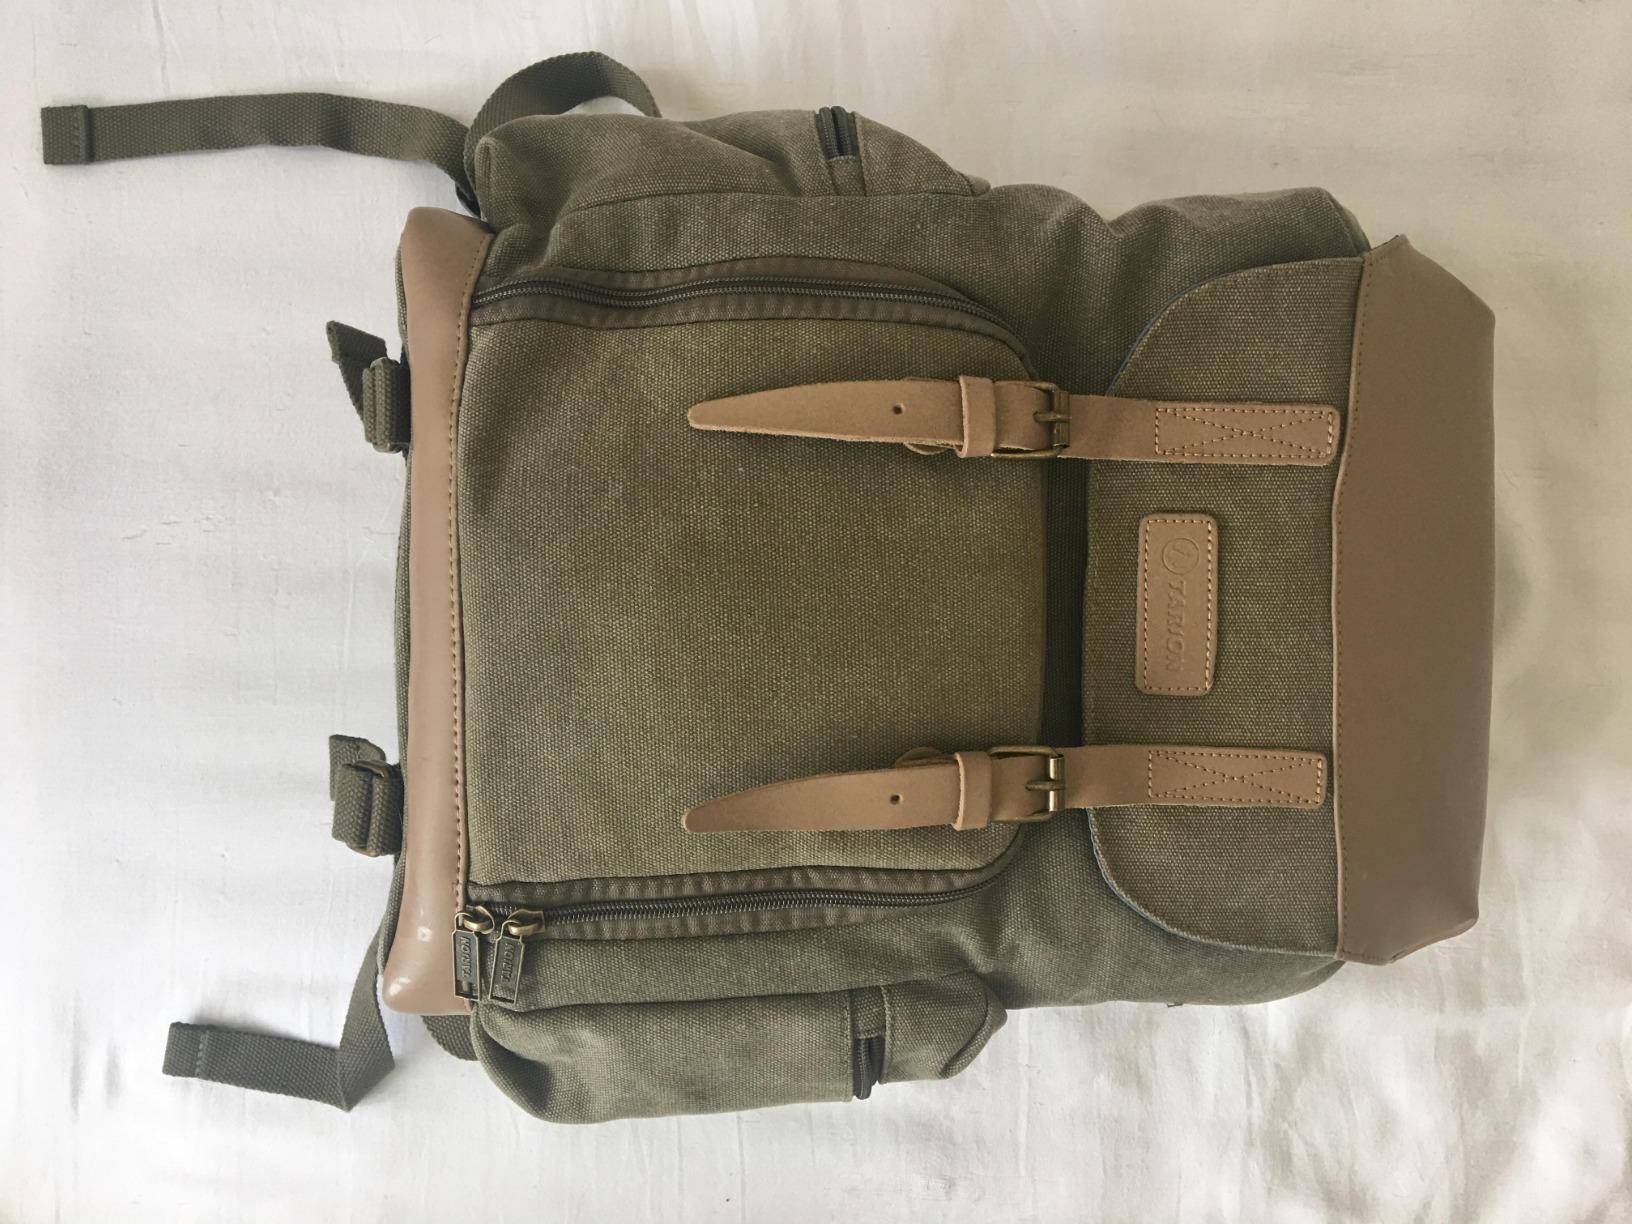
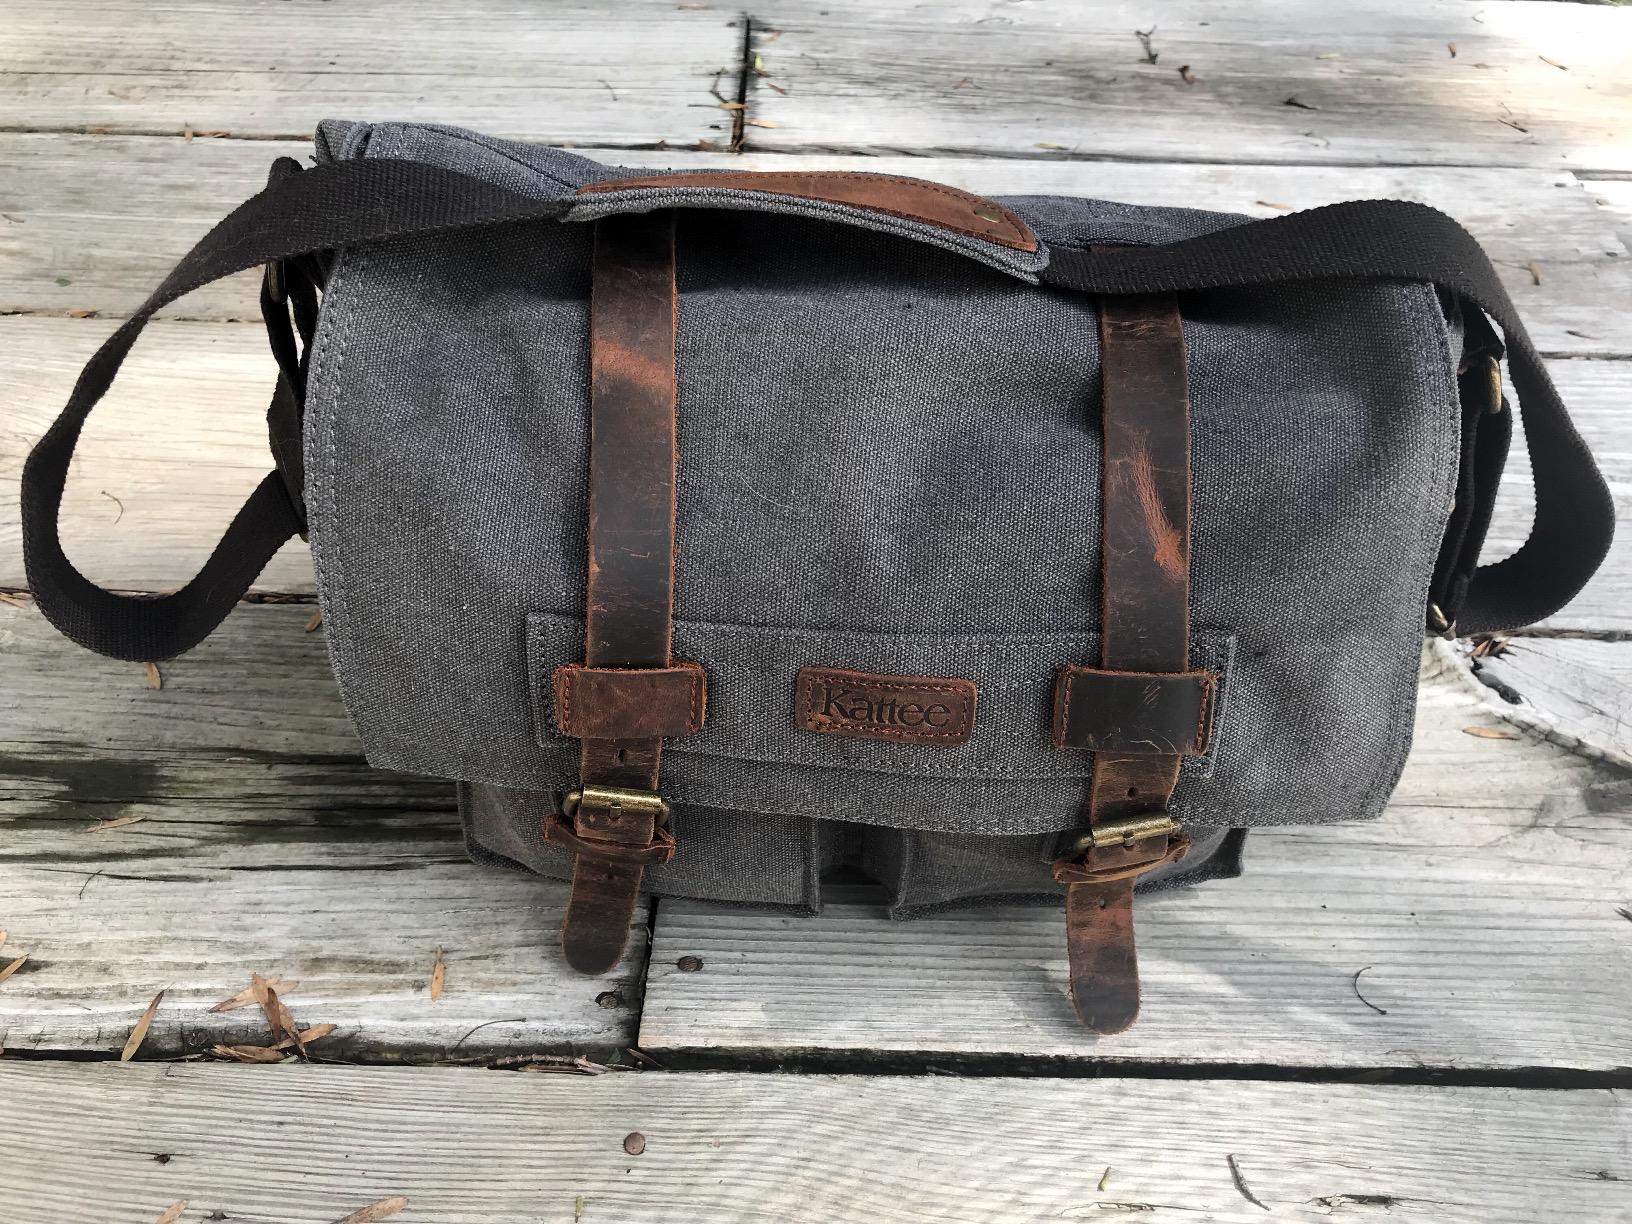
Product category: bag
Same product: no